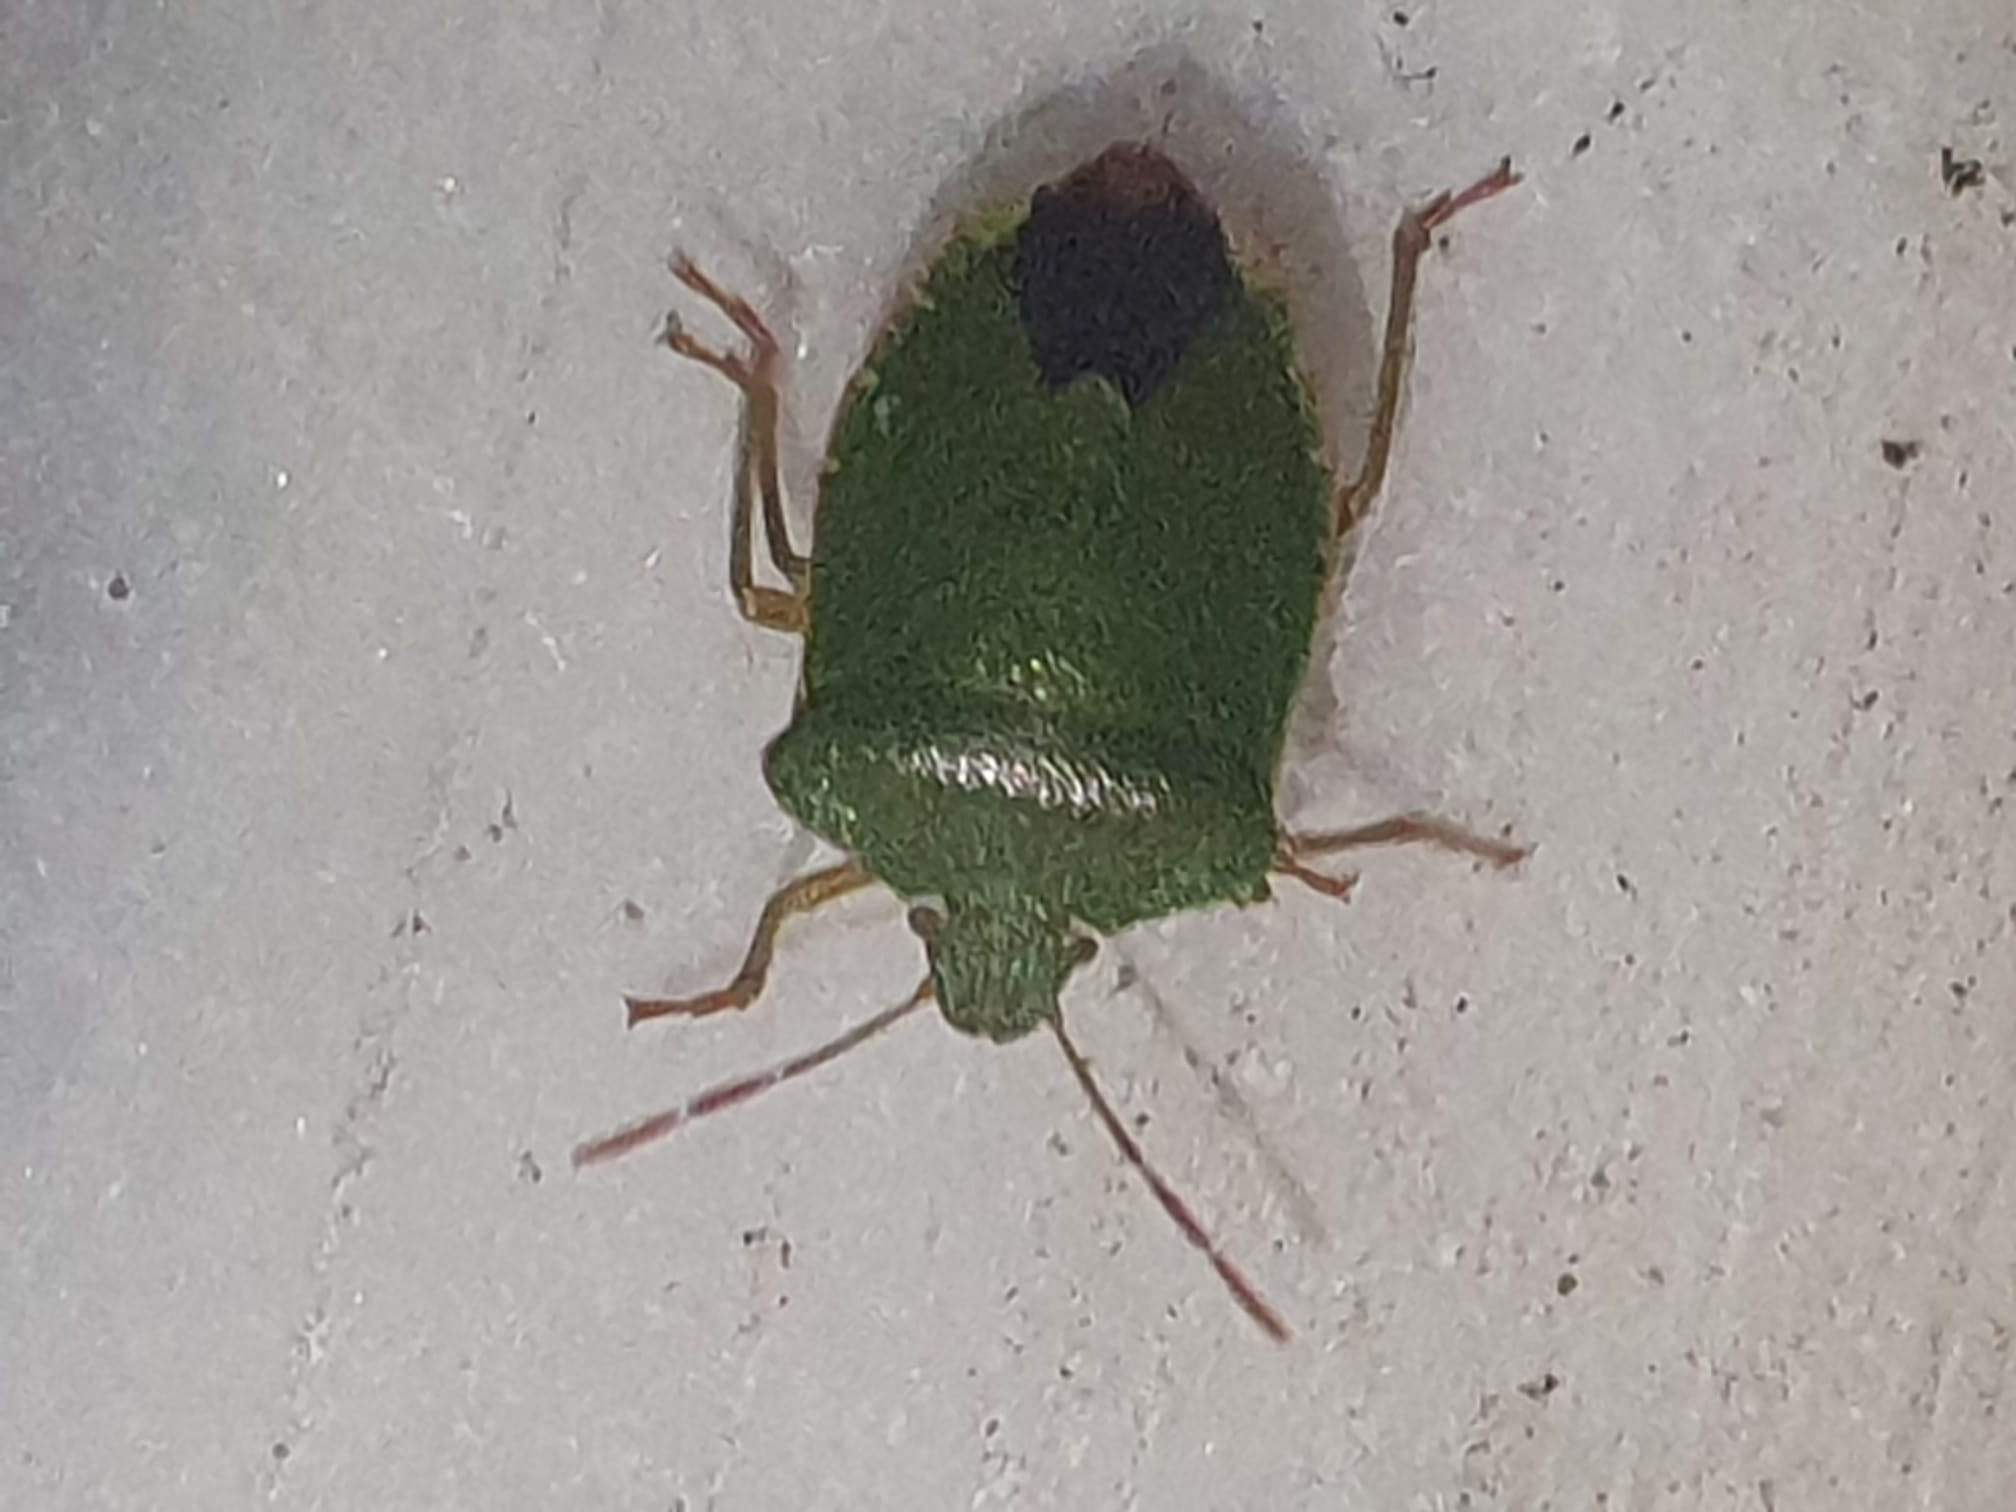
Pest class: stink_bug